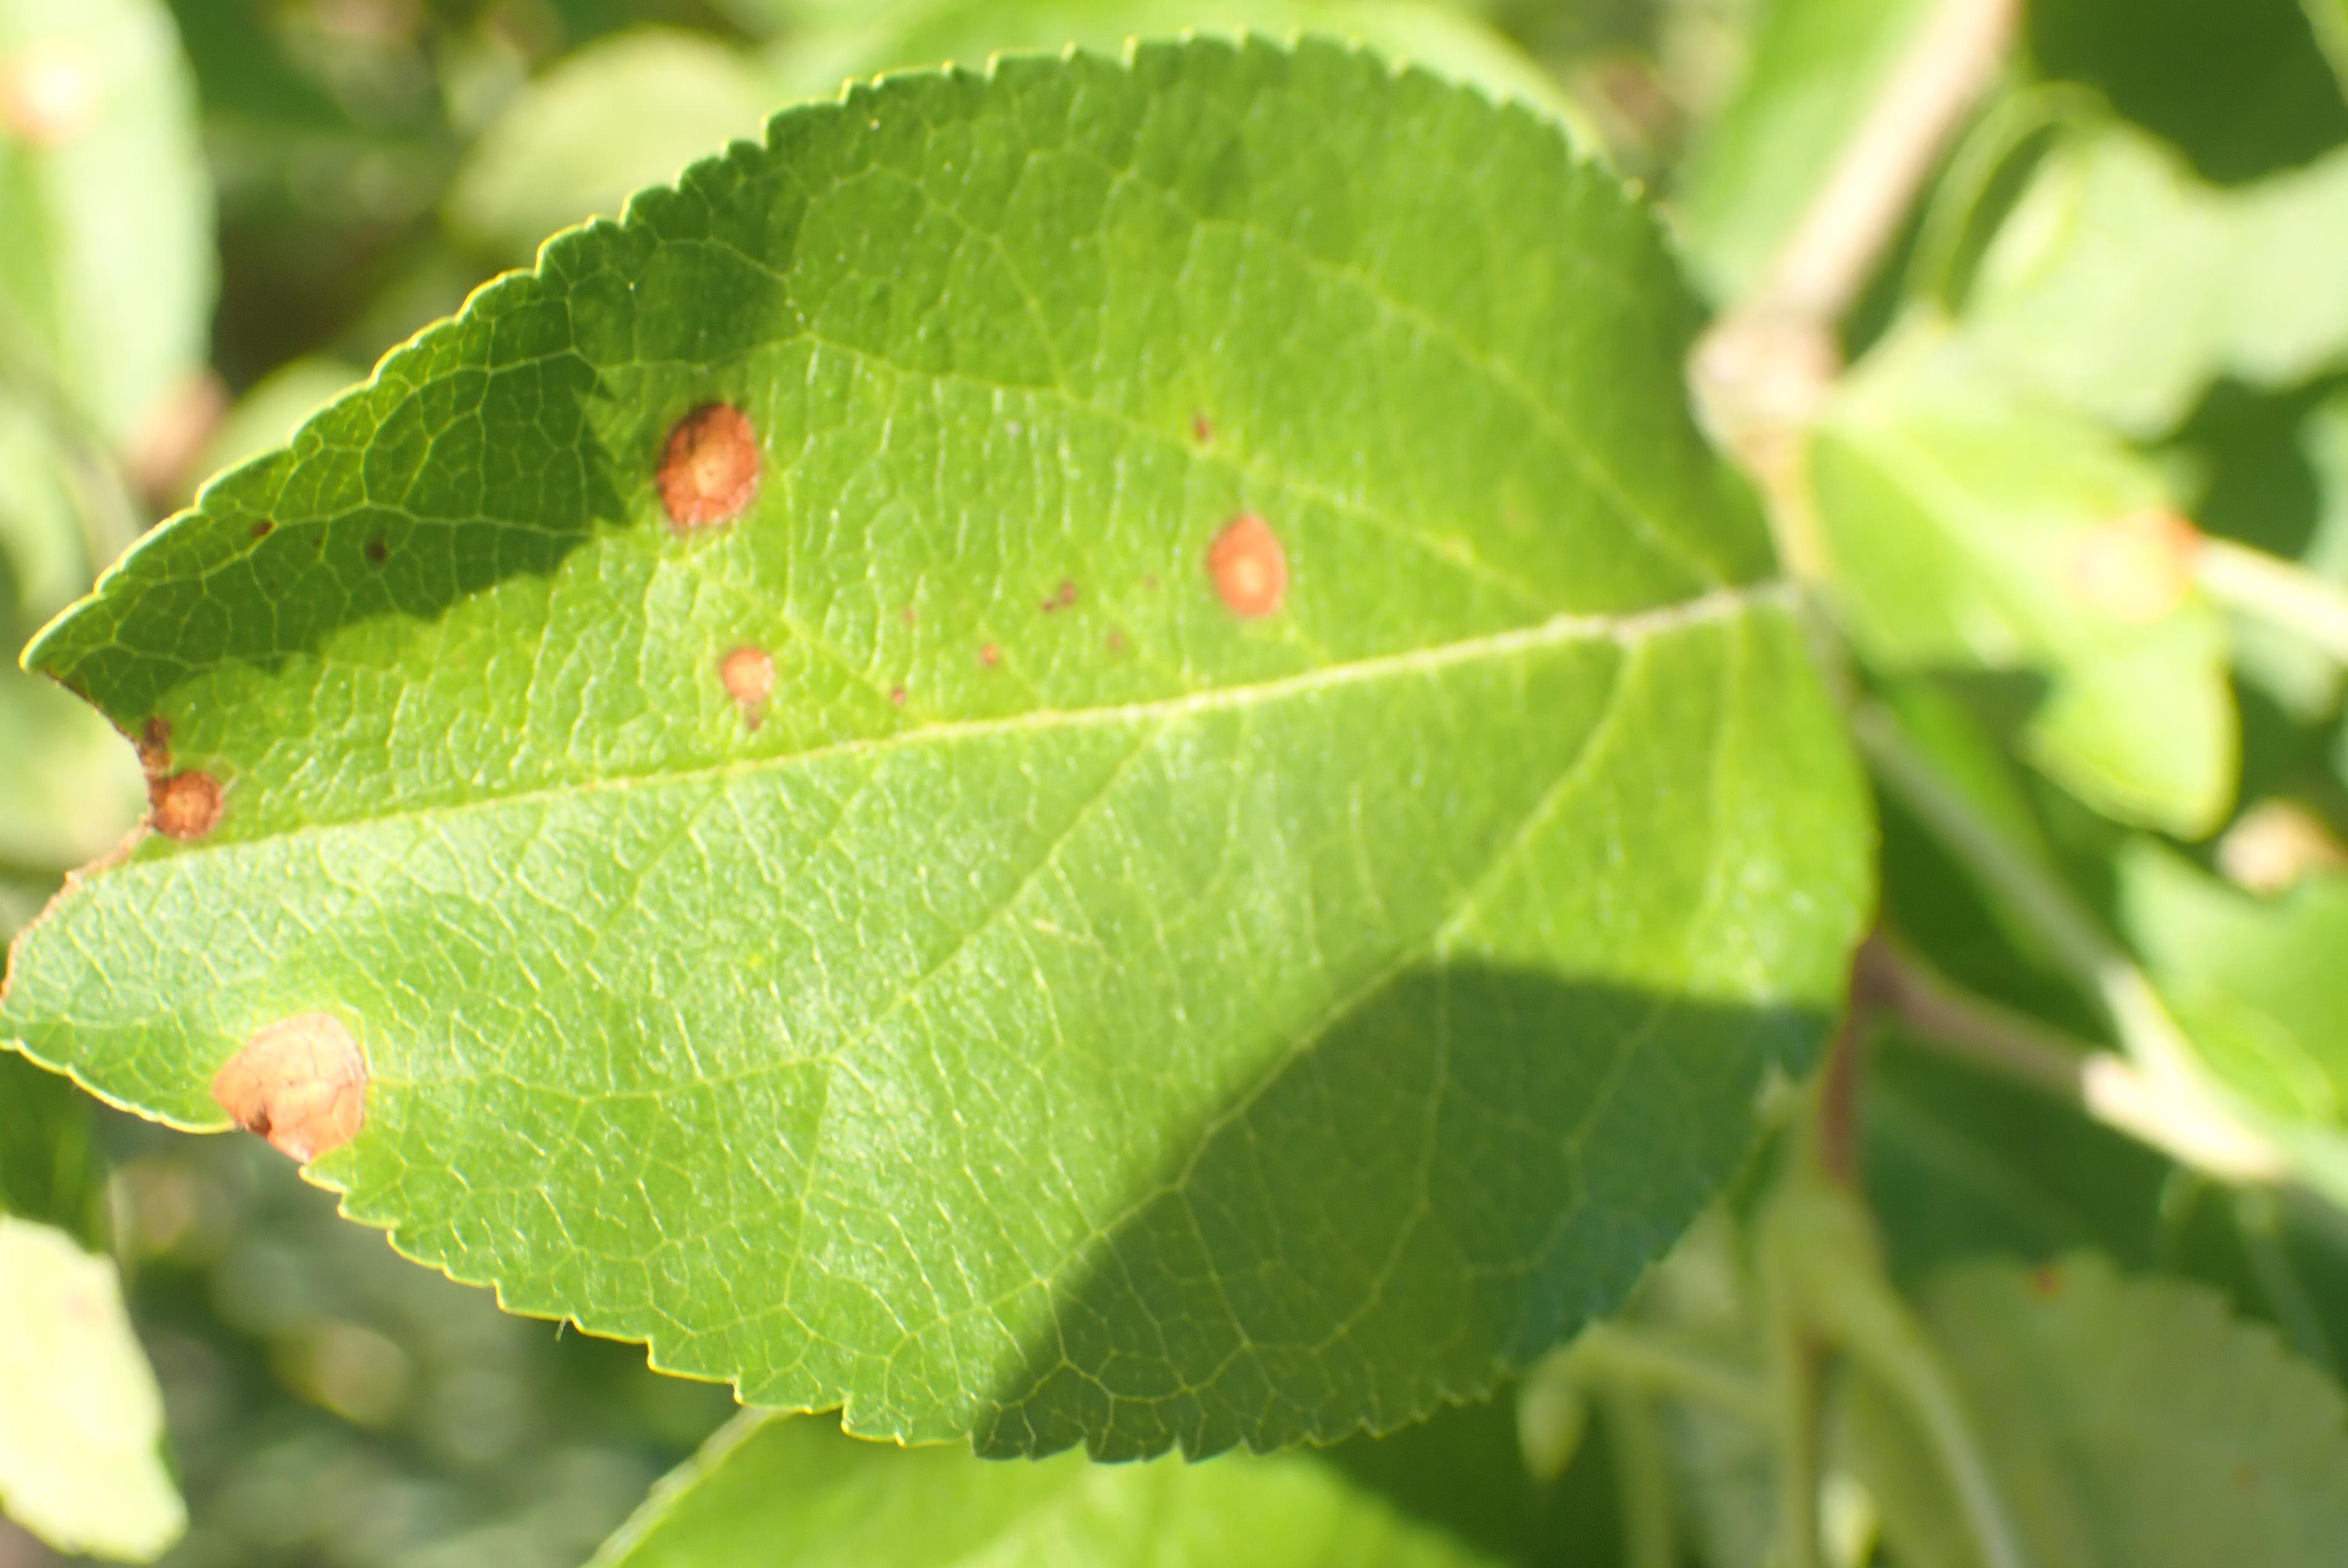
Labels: frog_eye_leaf_spot